Rainbow Brite (1984 TV series)

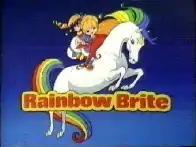
"Rainbow Brite" title screen

Rainbow Brite is an American animated series based on Hallmark's media franchise of the same name, that ran from 1984 to 1986. Produced by DIC Enterprises with animation provided by Japanese TMS Entertainment, the show began as a part of DIC's "Kideo TV "syndicated anthology package. In this series, Rainbow Brite uses her magical belt to protect the colors of Rainbowland from the bumbling Murky & Lurky.